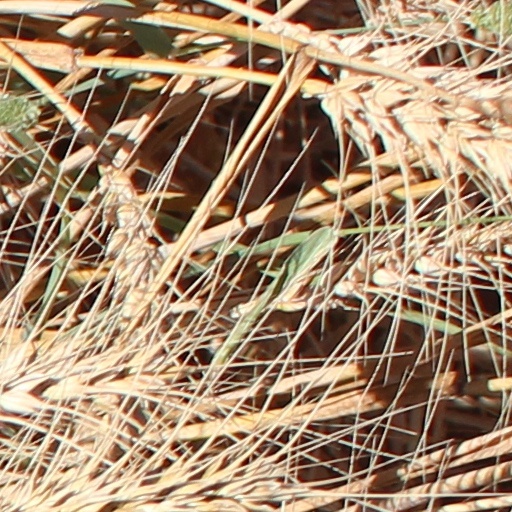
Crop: wheat